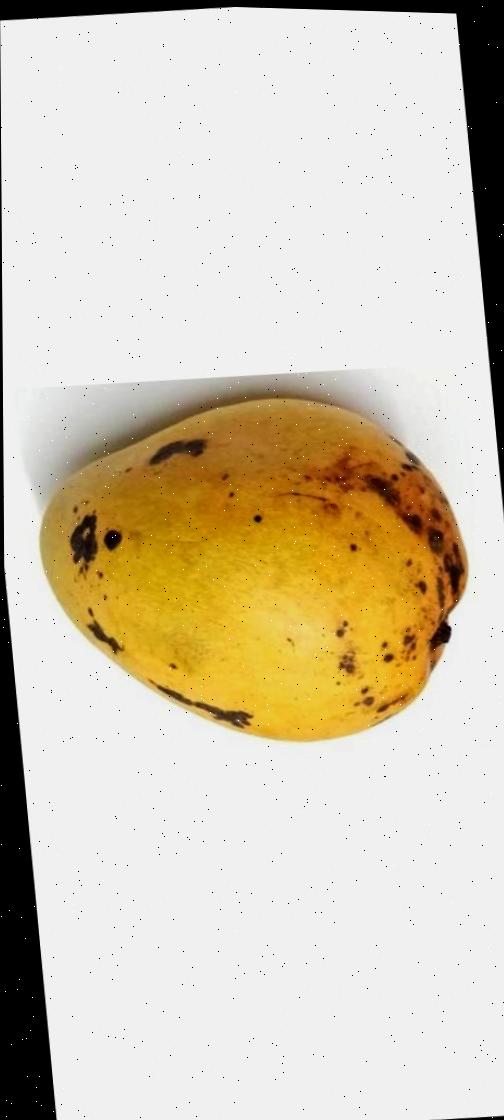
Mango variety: Bari-11